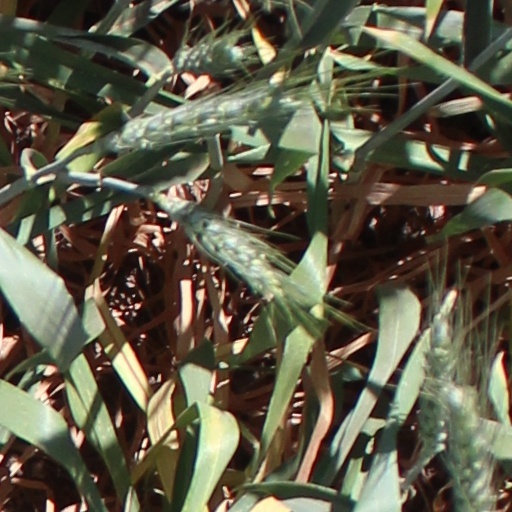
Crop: wheat